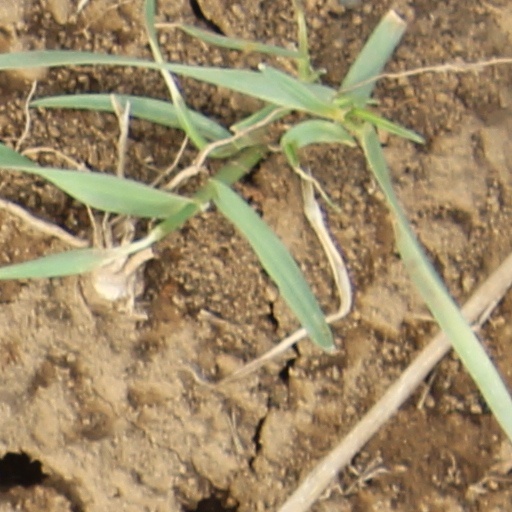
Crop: wheat